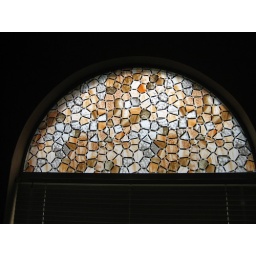
This is the mosaic design on the window above my jacuzzi tub in the master bathroom